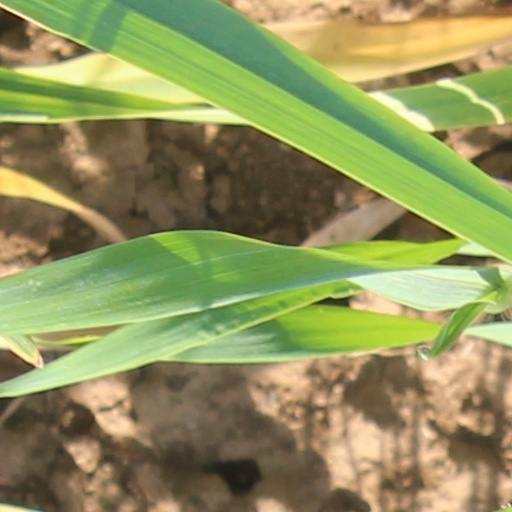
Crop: wheat